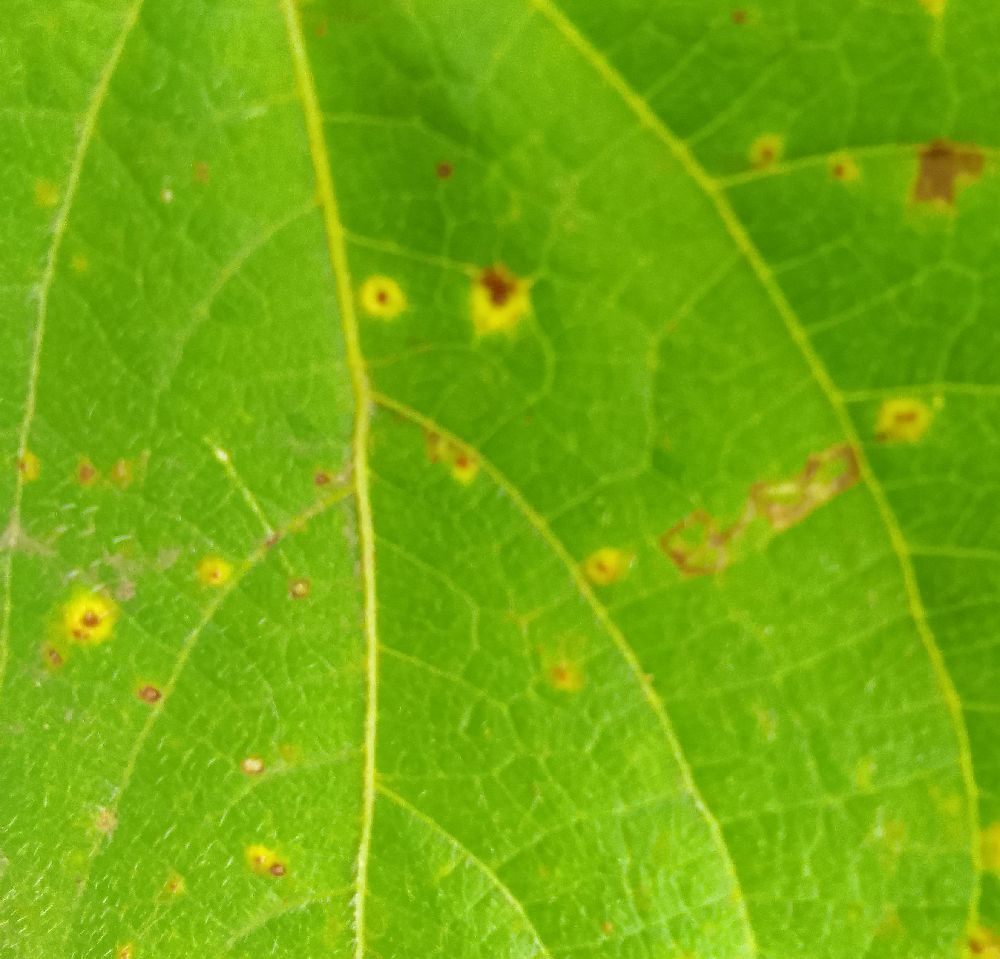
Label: rust